Cornish surnames

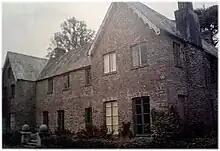
Nanskeval house at St Mawgan in Pydar, Cornwall. A possible location whence the surname originated

As in many other parts of Europe, names were used to describe the occupation of the head of the family; "Angove" ( "the Smith"), for example, being the equivalent to the Irish Gowan, Scottish Gow, Breton "Le Goff", "Legoff", "Legoffic", English "Smith", German "Schmidt", Polish "Kowalski", and Italian "Ferrero". Other examples of names derived from trades include "Dyer" ( "thatcher") and "Helyer" ( "hunter"), both of which can be found in English too, i.e. "Thatcher" and "Hunter" respectively, while Dyer itself is also English for someone who dyes clothing.